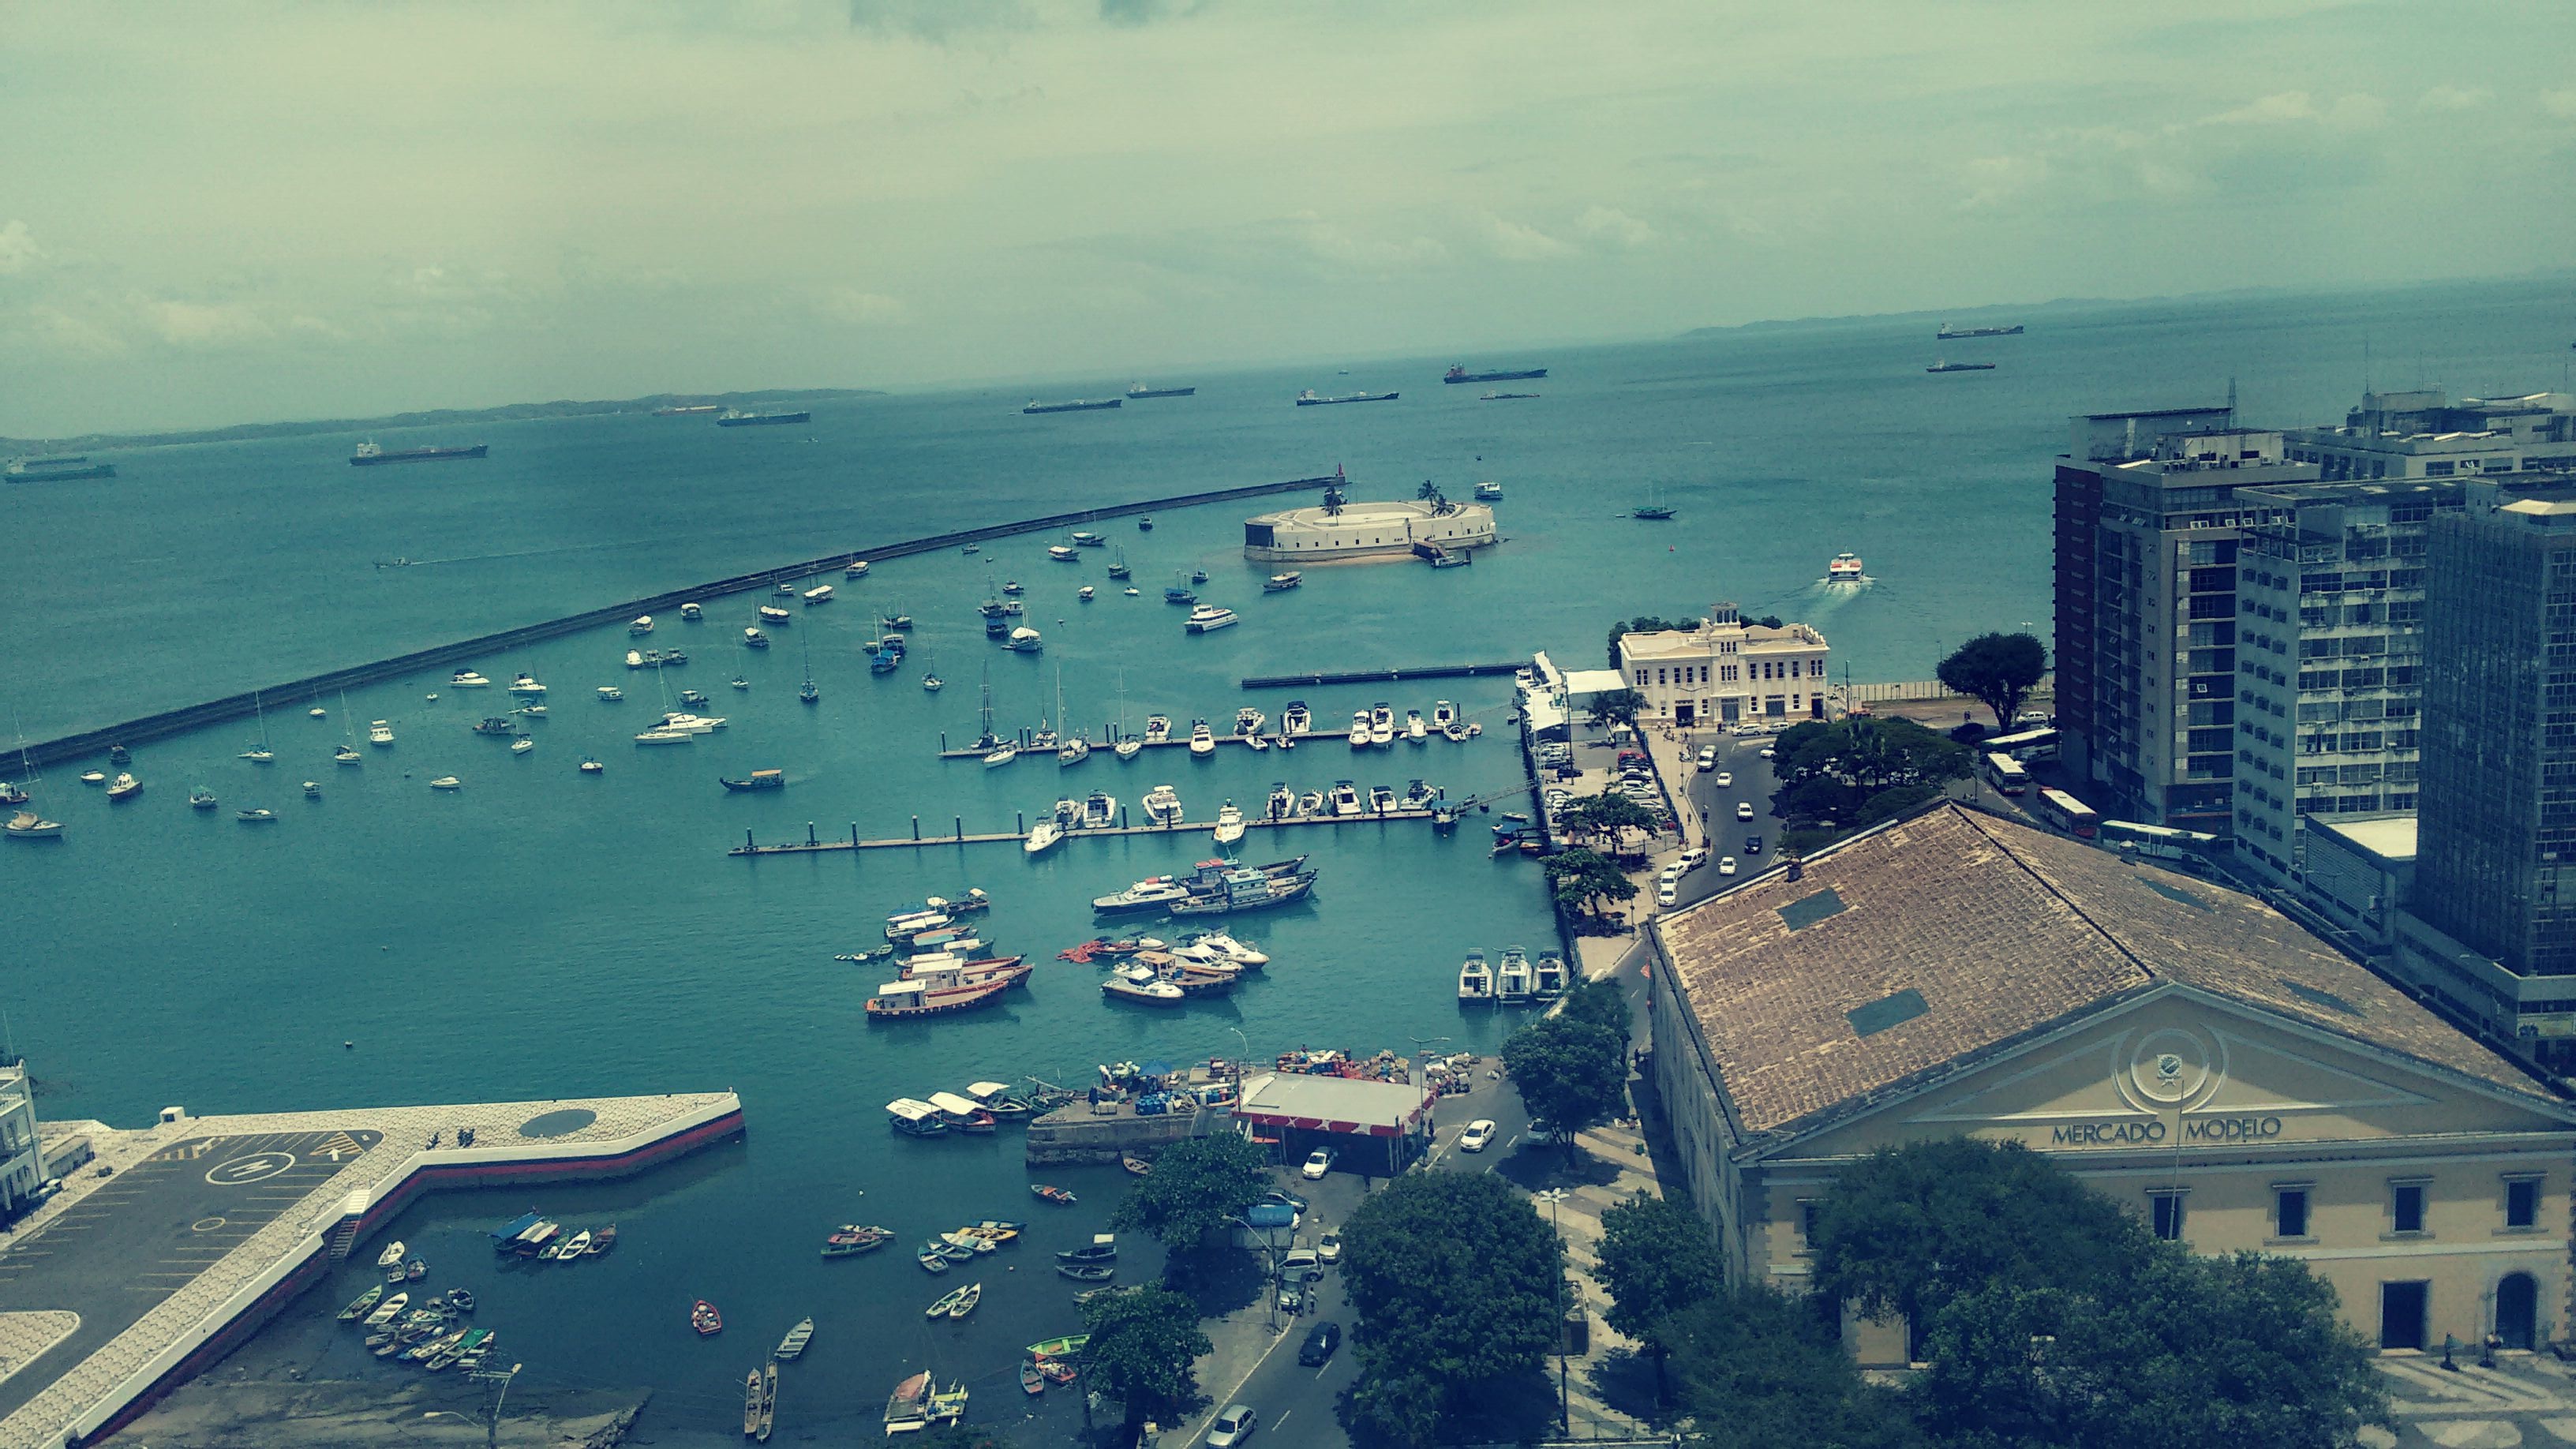
sea, coast, horizon, dock, cityscape, vehicle, bay, marina, port, aerial photography, atmosphere of earth